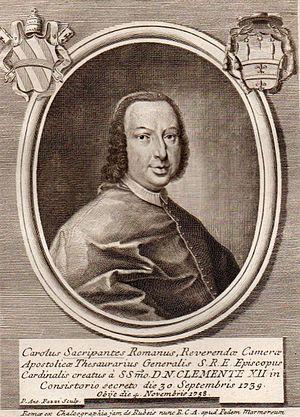
Carlo Maria Sacripante est un cardinal italien du XVIIIᵉ siècle.